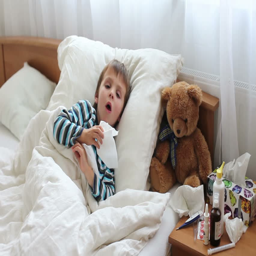
sick child boy lying in bed with a fever , resting , coughing and blowing his nose